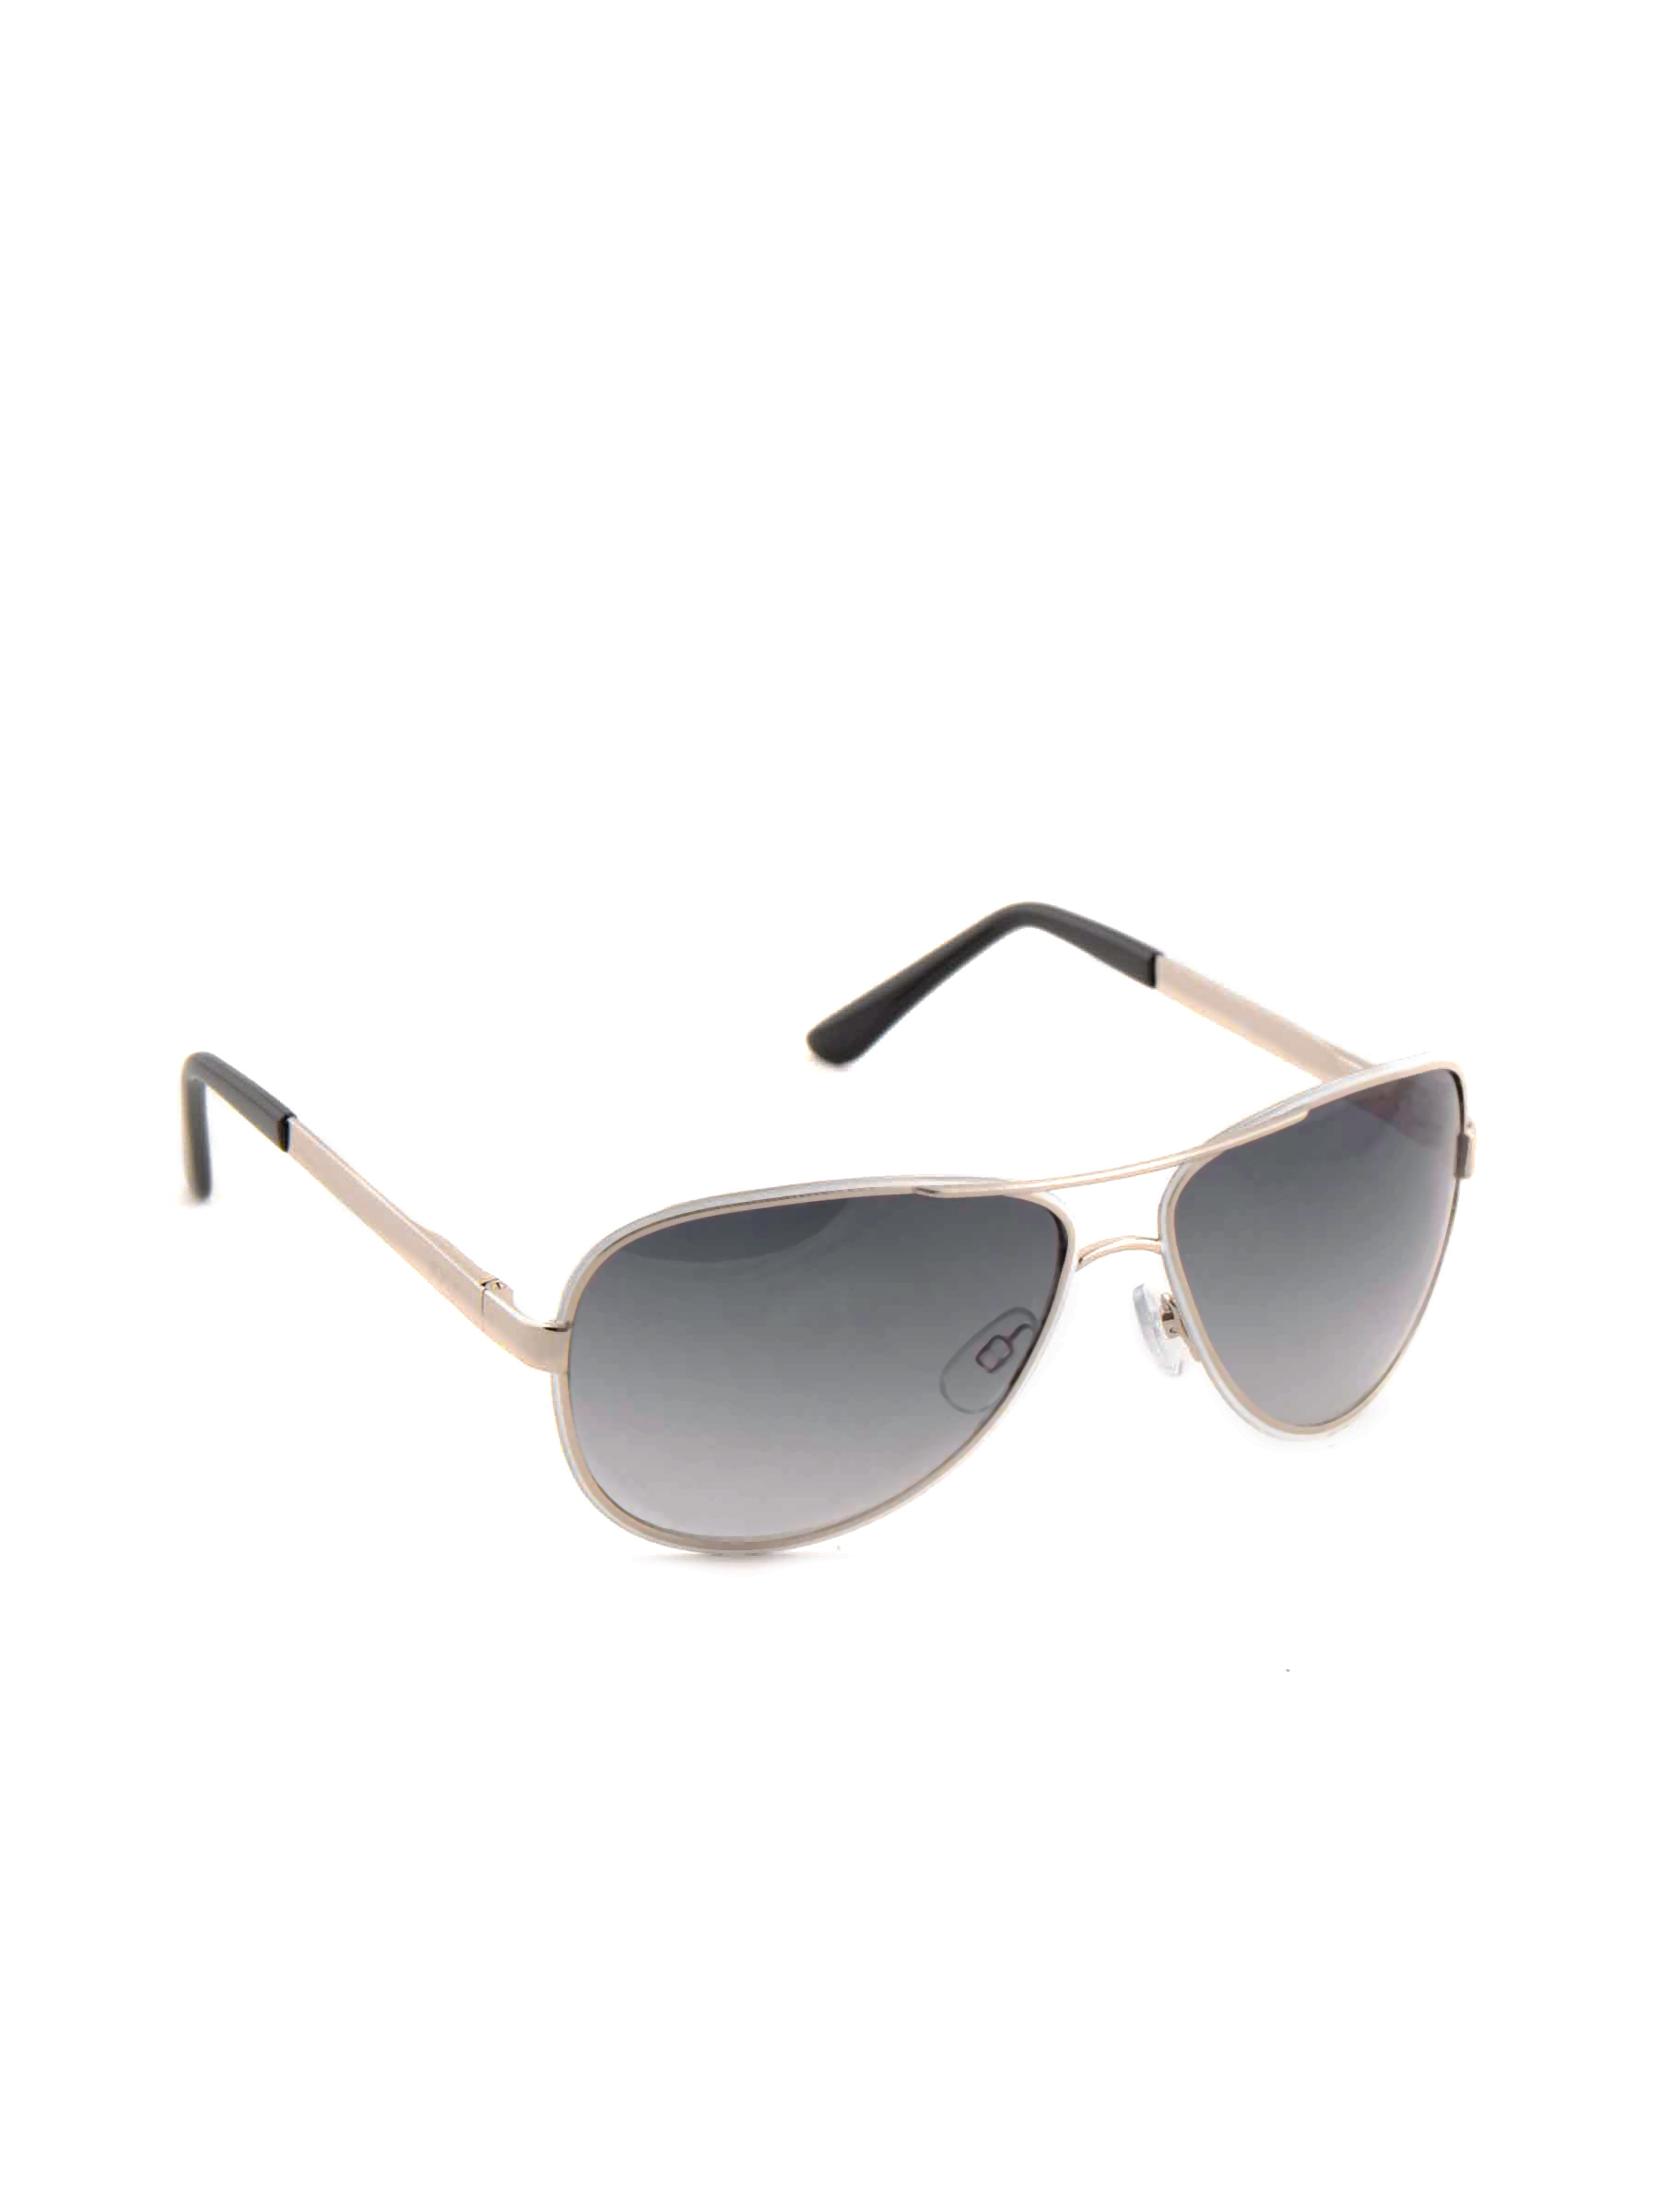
Idee Men Funky Eyewear Black Sunglasses
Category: Accessories / Eyewear / Sunglasses
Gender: Men
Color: Black
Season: Winter 2016
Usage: Casual